Rockne Brubaker

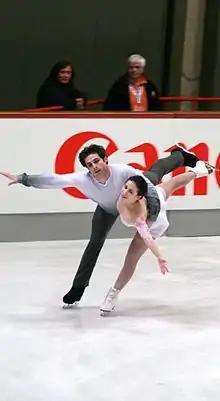
Davis/Brubaker in 2013.

Rockne Lee Brubaker, II (born June 21, 1986) is an American former competitive pair skater. With Keauna McLaughlin, he is the 2010 Four Continents silver medalist, the 2007 World Junior champion, and a two-time (2008–2009) U.S. national champion. With Mary Beth Marley, he is the 2012 Four Continents bronze medalist and 2012 U.S. silver medalist.